Andreas Palaiologos

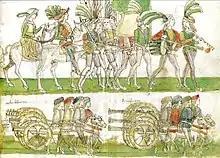
The French troops and artillery of Charles VIII entering Naples in 1495

Andreas left Rome to travel to Moscow once more in 1490, accompanied by Moscow's ambassadors to Rome, Greek brothers Demetrius and Manuel Rhalles. However, when Andreas returned to Moscow he was no longer welcomed, and he instead chose to travel to France, where he was generously received by King Charles VIII, who paid for all of his travel expenses after Andreas gifted him a white falcon. Andreas stayed with the king at Laval and Tours from October to December 1491 and received additional money, amounting to 350 , before he returned to Rome. According to chronicler Gherardi da Volterra, Andreas and Charles spent much time discussing the possibility of a crusade against the Ottomans. In 1492, Andreas was in England, where King Henry VII was not as hospitable as Charles VIII, instructing his treasurer, Lord Dynham, to pay Andreas with an amount he thought appropriate and then give him safe passage out of the country. Andreas's European tour in search for aid for his cause was similar to the one conducted by his grandfather, Emperor Manuel II Palaiologos, who traveled Europe from 1399 to 1402 in the hope of securing aid against the Ottomans.